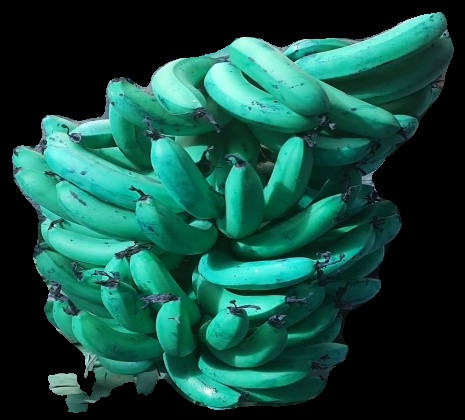
Variety: pachbale
Grade: grade3